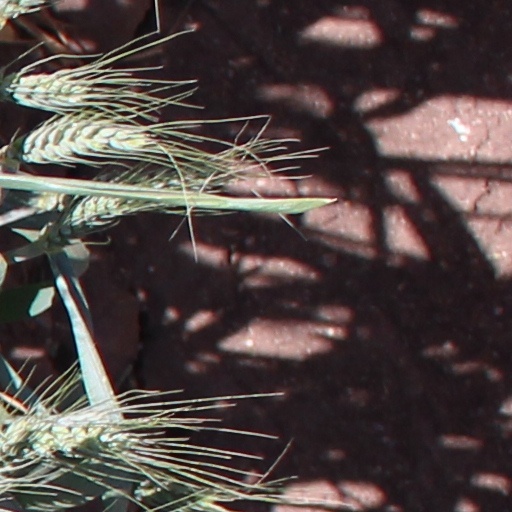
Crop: wheat